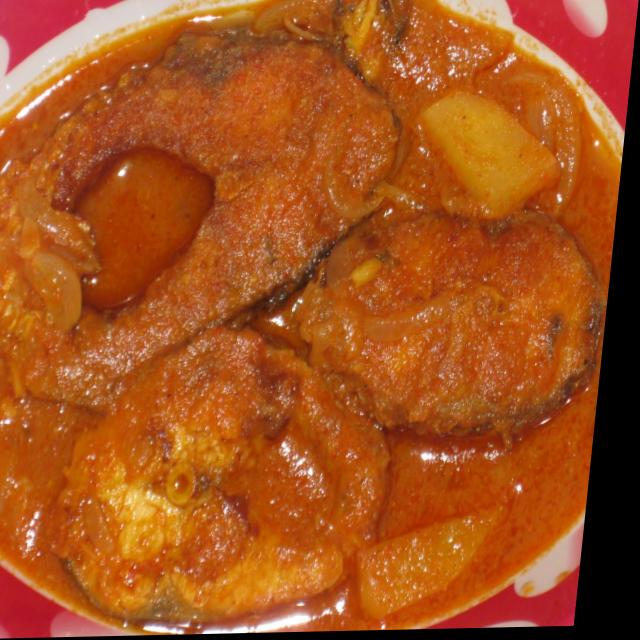
Dish: fish_curry